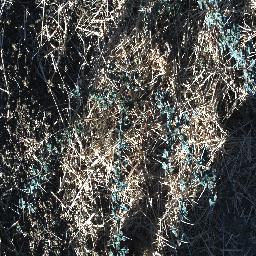
Label: prickly_acacia